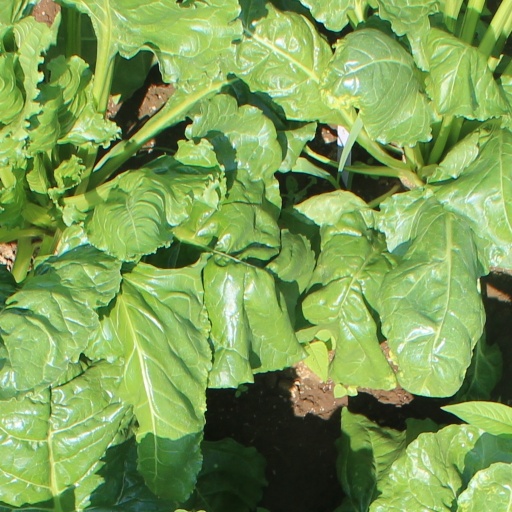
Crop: sugar beet